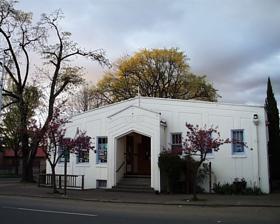
Building: W.O.W. Hall
Country: United States of America
Year built: 1932
Performing arts venue in Eugene, Oregon W.O.W. Hall Address 291 W. 8th Ave. Location Eugene, Oregon Owner Community Center for the Performing Arts Capacity 600 Opened 1932 Website www .wowhall .org Woodmen of the World Hall U.S. National Register of Historic Places Show map of Eugene OR Show map of Oregon Coordinates 44°3′4.24″N 123°5′49.59″W / 44.0511778°N 123.0971083°W / 44.0511778; -123.0971083 Architect John Hunzicker , W. B. Baker Architectural style Modern movement , Art Deco NRHP reference No. 96000618 Added to NRHP June 3, 1996 The W.O.W. Hall , also stylized as WOW Hall , (AKA Community Center for the Performing Arts) is a performing arts venue in Eugene , Oregon , United States. The lot was bought in 1906 by the Woodmen of the World (W.O.W.) lodge, and later in 1932 they built the current structure, which was the most expensive building built in Eugene that year at $8,000. The hall was installed with a floating hard maple dance floor to be used for square dancing and ballroom dancing . In 1975, the hall was up for sale and was in danger of being demolished. Eventually, patrons of the hall organized to form the Committee to Secure a Westside Community Center for the Performing Arts. They got a first option to purchase the lease for the hall when it went up for sale in December of that year. A multi-day community fundraiser event welcoming many local performers and a film festival was held at the WOW Hall in 1975 in hopes of raising funds to acquire the structure, which compiled sufficient income to acquire the property lease. In 1983 the committee was able to buy the property and burned the lease in celebration. The WOW Hall is a 501c3 nonprofit organization listed as the Community Center for the Performing Arts, overseen by a board of directors, with events operated by community volunteers and a small staff. Serving as an all-ages concert venue and community center for decades, the venue has become a beloved mainstay of the Eugene community and a renowned venue for both local bands to develop their audience and national touring acts to perform. It also regularly hosts community meetings, dance, and education programs. The WOW Hall has hosted early performances for artists that would go on to iconic careers such as Pearl Jam , Alice in Chains , Nirvana , Fugazi , Black Flag , Brandi Carlile , Chappell Roan , A.F.I. , Dead Kennedys , Fear , Black Eyed Peas , and The Avett Brothers among many others; as well as local Eugene acts that have gone on to earn global acclaim like Cherry Poppin' Daddies , Tracy Bonham , Japanese Breakfast , Warpaint , Mat Kearney and Floater . The WOW Hall has earned a reputation as an all-welcoming and all-genre venue, offering a wide array of performances on a regular basis ranging from rock to hip hop to electronic to comedy to world music and more experimental and avant garde live experiences. It is well known as a place in particular that regularly celebrates the music of the Grateful Dead , often hosting tribute acts and artists that emulate their sound. A large portrait of Grateful Dead frontman Jerry Garcia hangs in the WOW Hall offices in tribute. The W.O.W. Hall was listed on the National Register of Historic Places in 1996. During the COVID-19 pandemic , like many venues around the world, the WOW Hall was shut down for an extended time out of concern of public health, surviving on grants and emergency funding. The venue returned to live events under adherence to health protocols in 2021. On January 14, 2022, a shooting outside the venue hospitalized six people. As of January 18, no arrests have been made and police seek one suspect. In the time since the WOW Hall has implemented additional security measures in an attempt to avoid further incidents. Three of the victims were rappers and they are searching for a male in a hoodie. As of December 2024, no one has captured. In 2023 a "Raise the Roof" fundraising campaign was successful in compiling enough donations for repair or replacement of the historic structure's roof. References